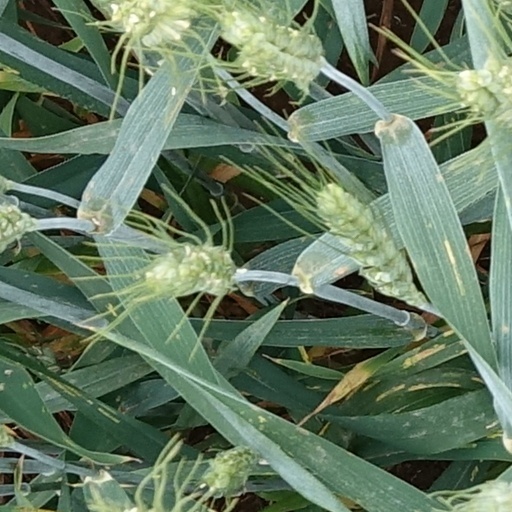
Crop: wheat